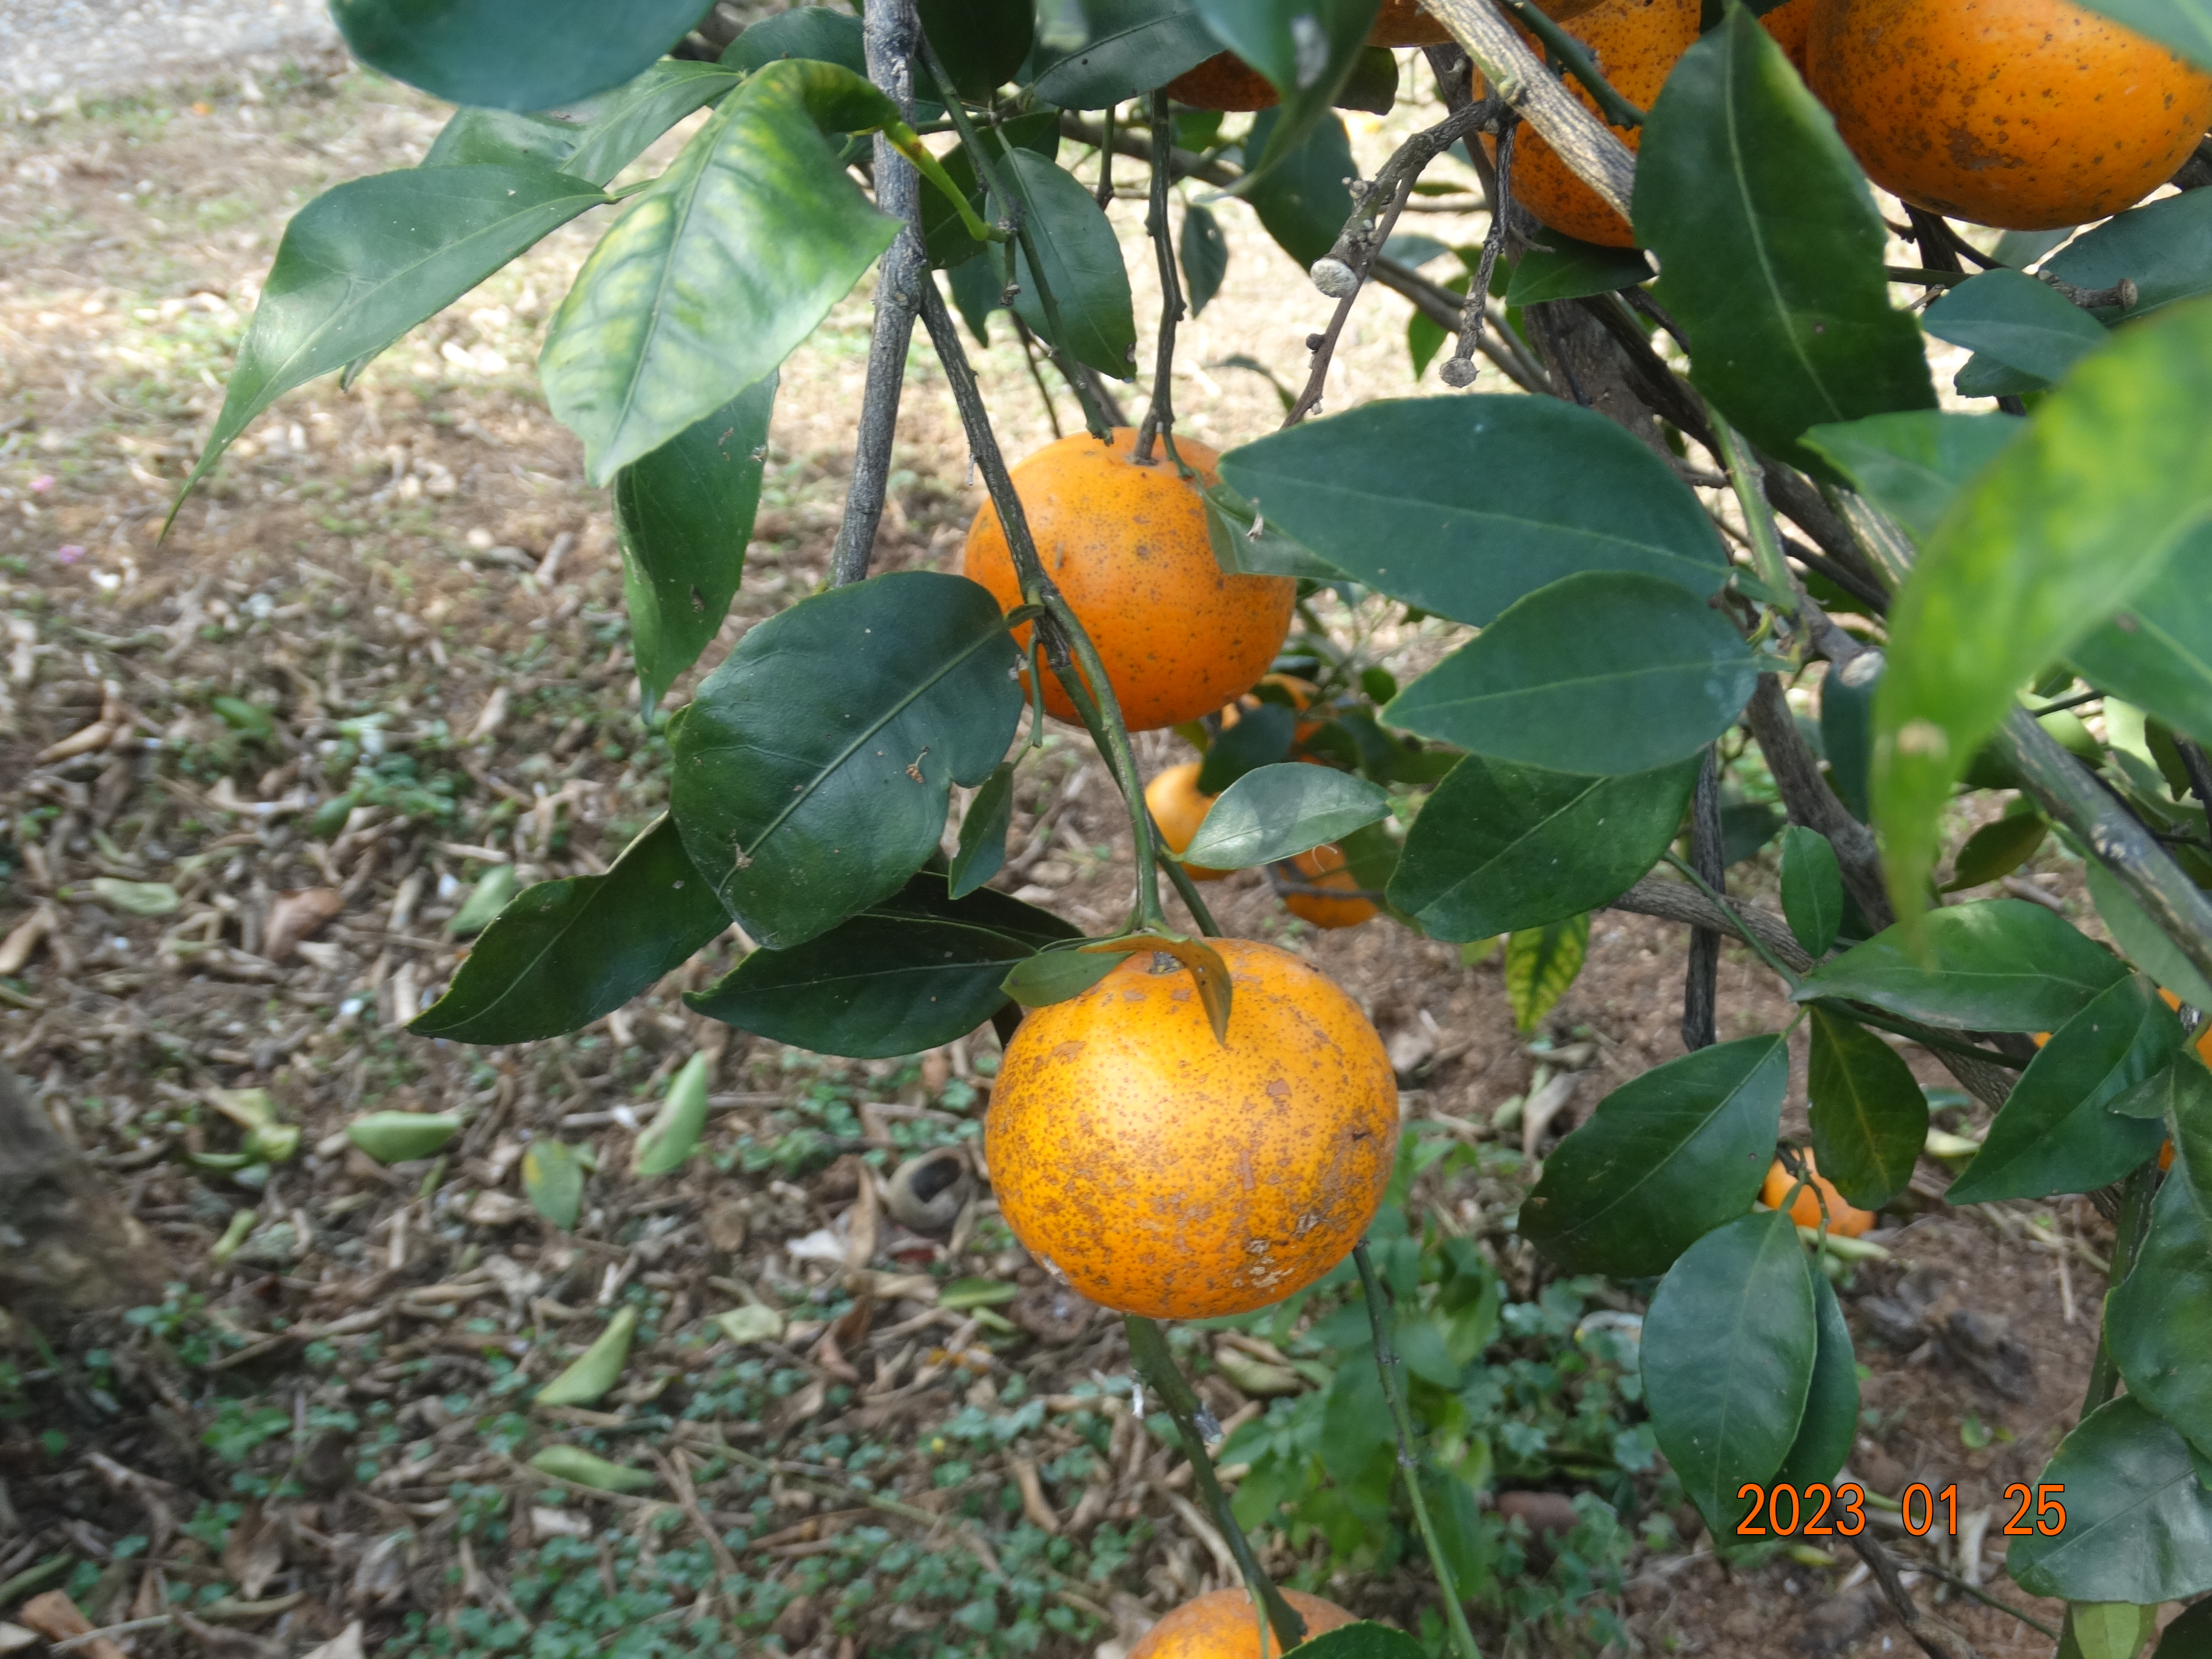
Citrus fruit variety: tangerine